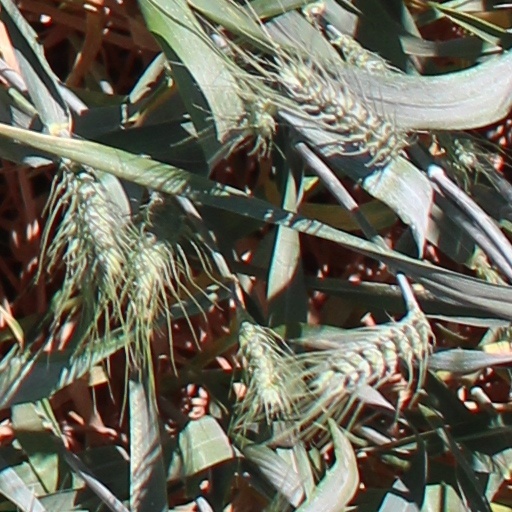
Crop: wheat